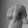
ASL letter: Q